Juan Carlos Valerón

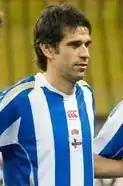
Valerón with Deportivo in 2008

On 27 January 2008, Valerón returned to the bench in Deportivo's 3–1 home win against Real Valladolid, coming on as a substitute for Andrés Guardado for the final 15 minutes – his first match for over a year. In 2008–09, aged 33, he eventually became an important first-team fixture again, both on domestic and European fronts.